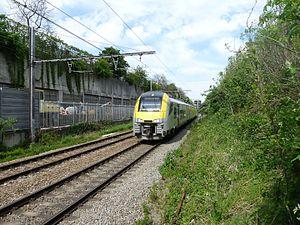
La ligne S10 du RER bruxellois, plus simplement nommée S10, est une ligne de train de l'offre ferroviaire suburbaine à Bruxelles, composante du projet Réseau express régional bruxellois, elle traverse Bruxelles sur un axe Nord-Sud en réalisant une boucle complète : Alost - Bruxelles - Termonde.